Desmond Clark

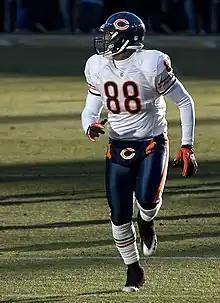
Desmond Clark during the Bears game against the Packers on January 2, 2011.

The Denver Broncos drafted Clark in the sixth round of the 1999 NFL draft, where he was converted to tight end, behind Shannon Sharpe, Dwayne Carswell and Byron Chamberlain on the depth chart. He played with them for three seasons, until the team waived him during the 2002 preseason. Clark, who was nursing an arm injury, was signed by the Miami Dolphins, and spent one season with them before joining the Chicago Bears in 2003. In 2005 Clark was selected as a Pro Bowl alternate. In 2006, Clark helped the Bears win the NFC Championship and a trip to Super Bowl XLI with regular season statistics of 626 receiving yards on 45 catches and six touchdowns.